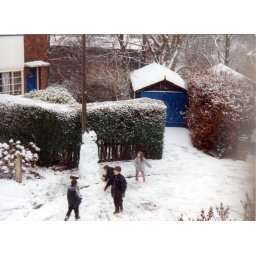
winter outside in castle grove street